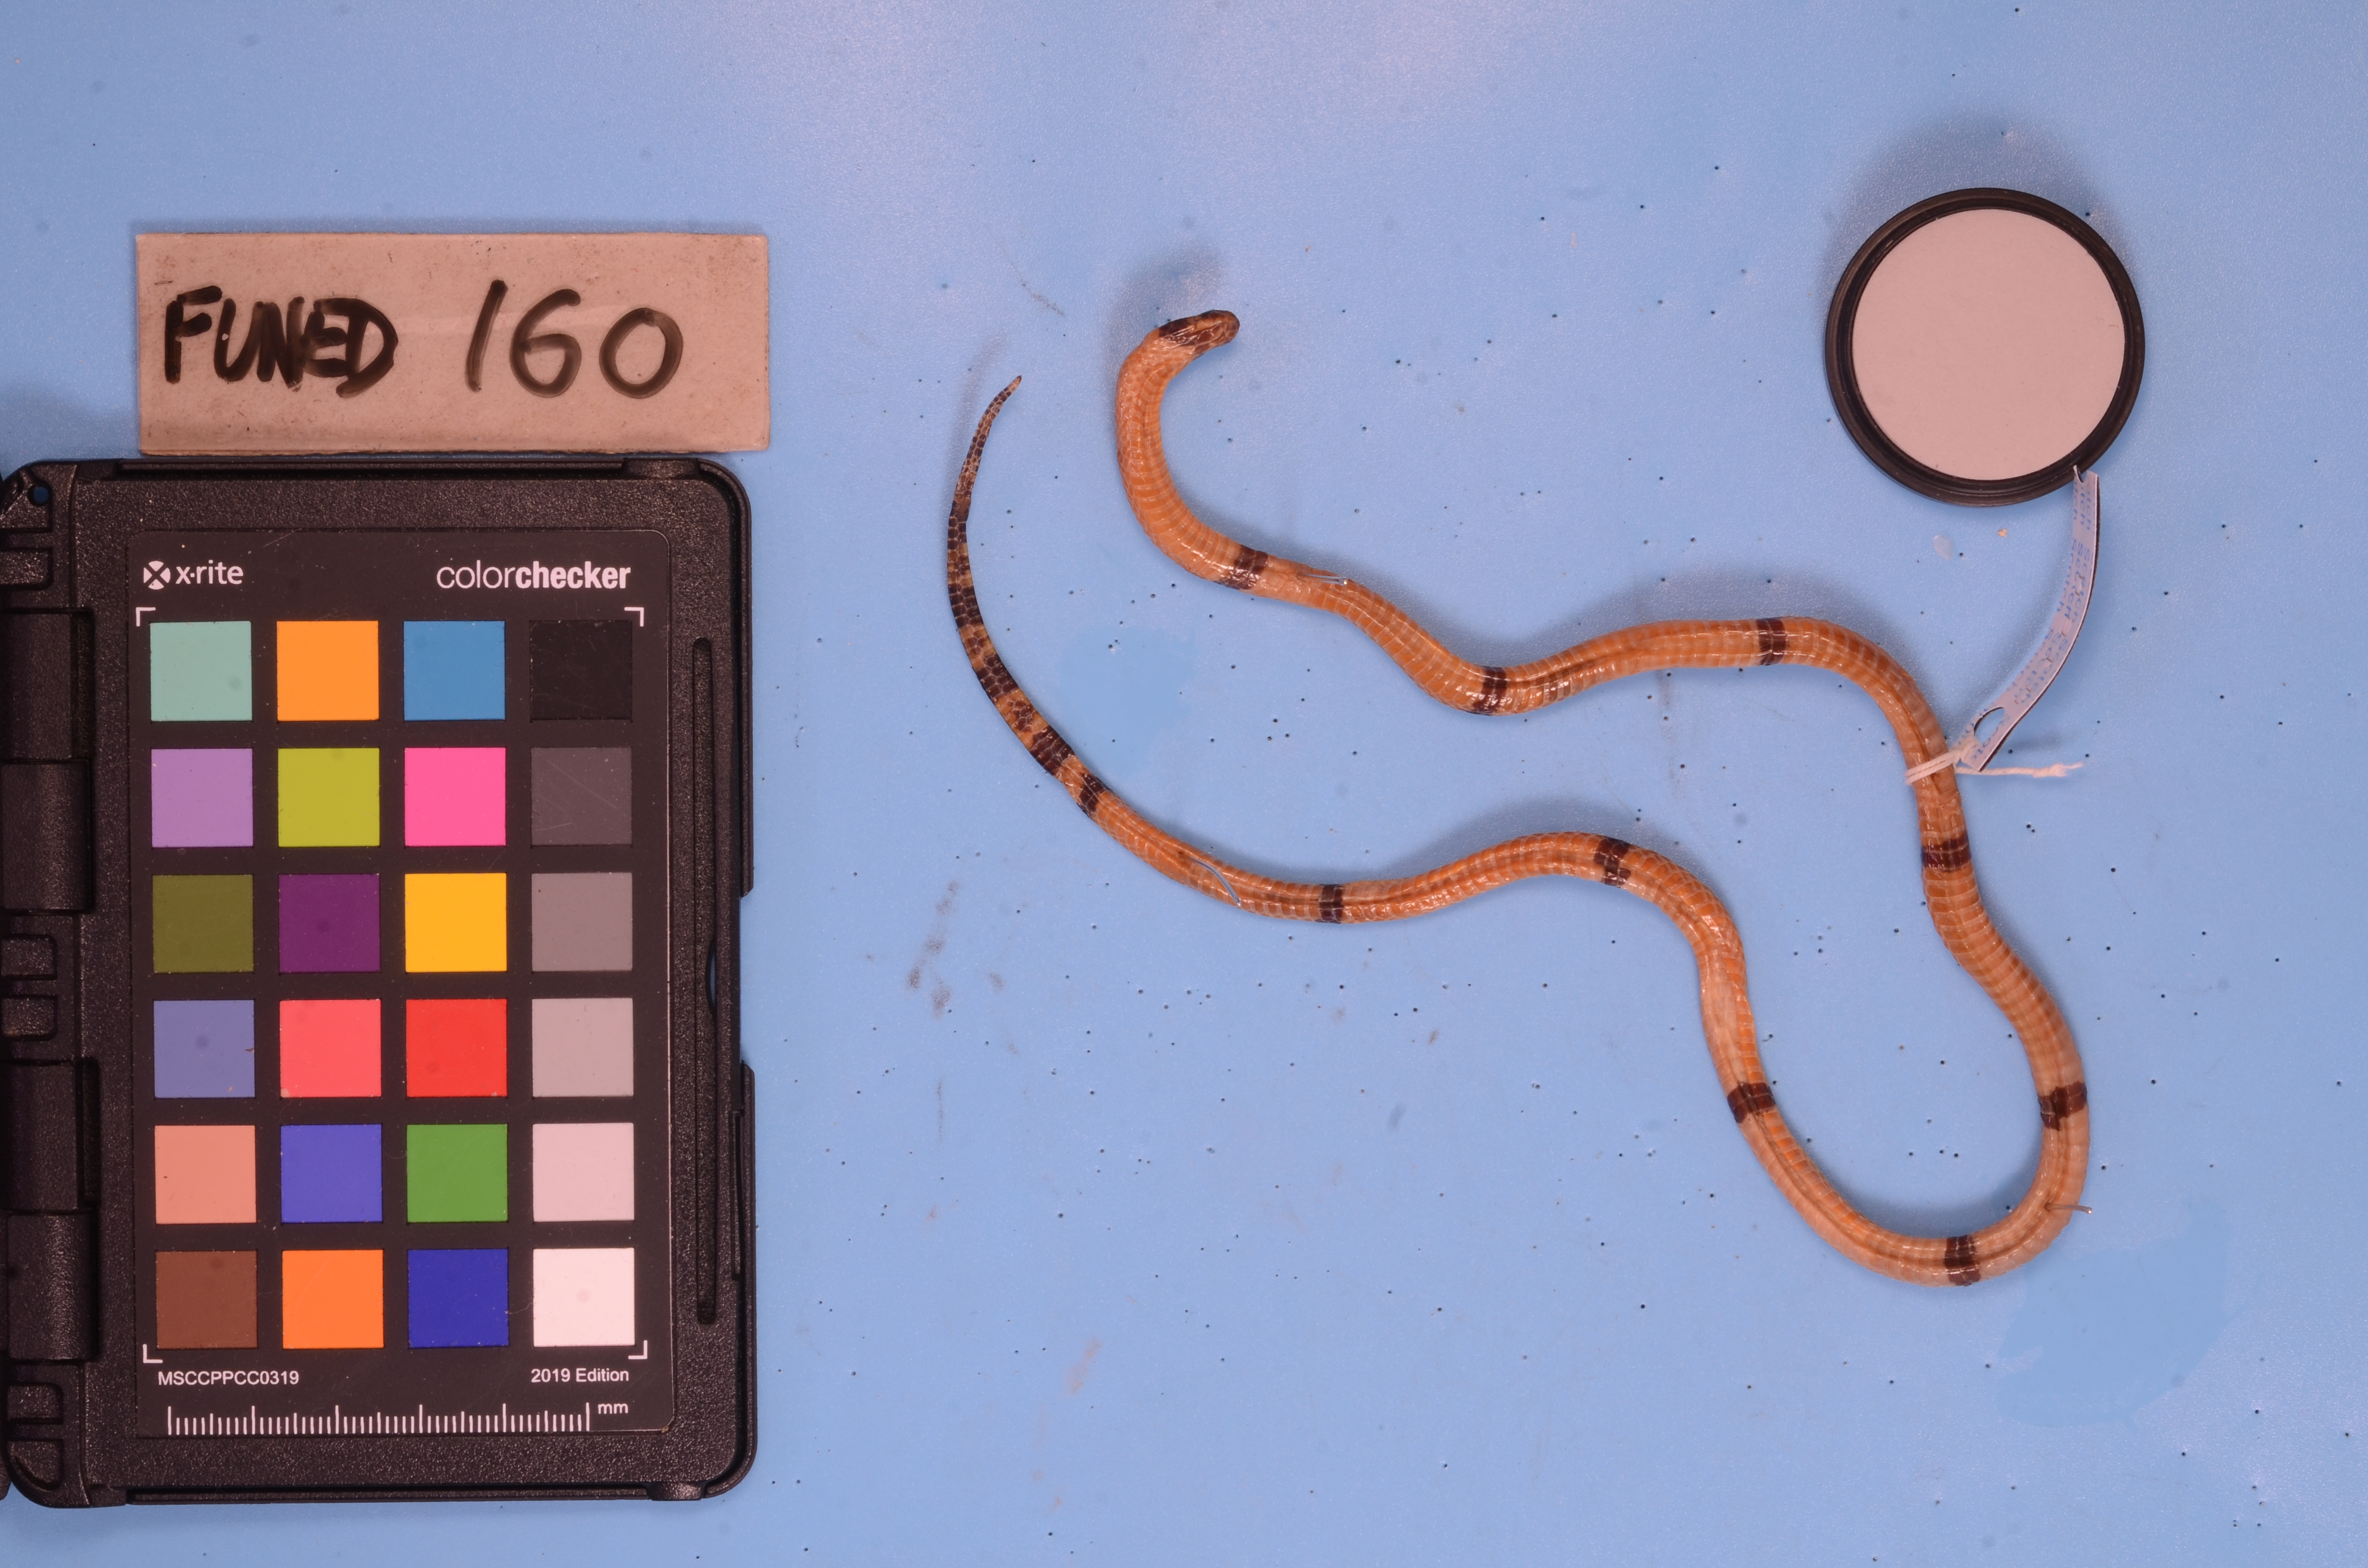
Species: Micrurus averyi
View: ventral
Mimicry status: model